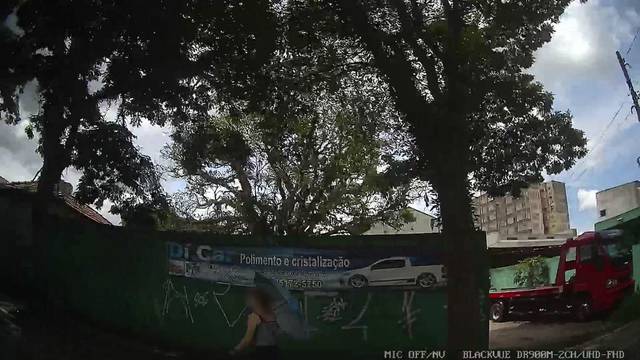
Region: Brazil
Coordinates: -23.544, -46.307